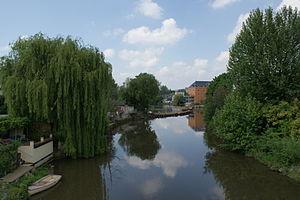
Le gué de Maulny dans le quartier Gare Sud du Mans.
Le Gué de Maulny est aujourd'hui un parc public situé dans la ville du Mans, entre la gare Sud et la rocade dans le secteur Sud-Ouest, au bord de l'Huisne. C'est le lieu même d'un ancien gué excentré de la ville qui permettait de rallier à pied ou en chariot Le Mans et Allonnes. Le lieu est également un endroit historique important à cause de ses batailles, de son château ou de ses moulins.
Le quartier de la Gare Sud est en présence directe de la gare du Mans, il est composé de la sortie sud de celle-ci. Le quartier se nomme Gare Sud, mais est également dénommé Novaxis ou Novaxud en raison des deux technopôles de ce nom qu'il abrite. Il s'agit d'un des nouveaux quartiers d'affaires de la ville. Le quartier fut implanté dans le courant des années 1980 avant d'être entièrement opérationnel en 1989, pour l'arrivée du TGV Atlantique au Mans. Entièrement refait à neuf depuis 2006, ce quartier bénéficie d'un parking souterrain. On trouve majoritairement des sièges d'entreprise ou des bureaux d'affaire à l'image de GIE Sesam, gestionnaire de la carte Vitale en France. Le groupe est installé dans un immeuble de grande hauteur, la tour solaire. Cet immeuble de 8 étages offre une vue panoramique à 180°. Un siège des assurances MMA est installé au cœur du quartier dans la tour Novaxis VII, achevée au dernier trimestre 2007. On y trouve également des entreprises de télécommunication, de logistique ou d'informatique comme un Apple Reseller et la Ruche numérique avec son espace de coworking.